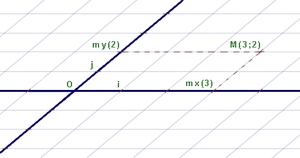
Un système de coordonnées cartésiennes permet de déterminer la position d'un point dans un espace affine muni d'un repère cartésien. Le mot cartésien vient du mathématicien et philosophe français René Descartes.